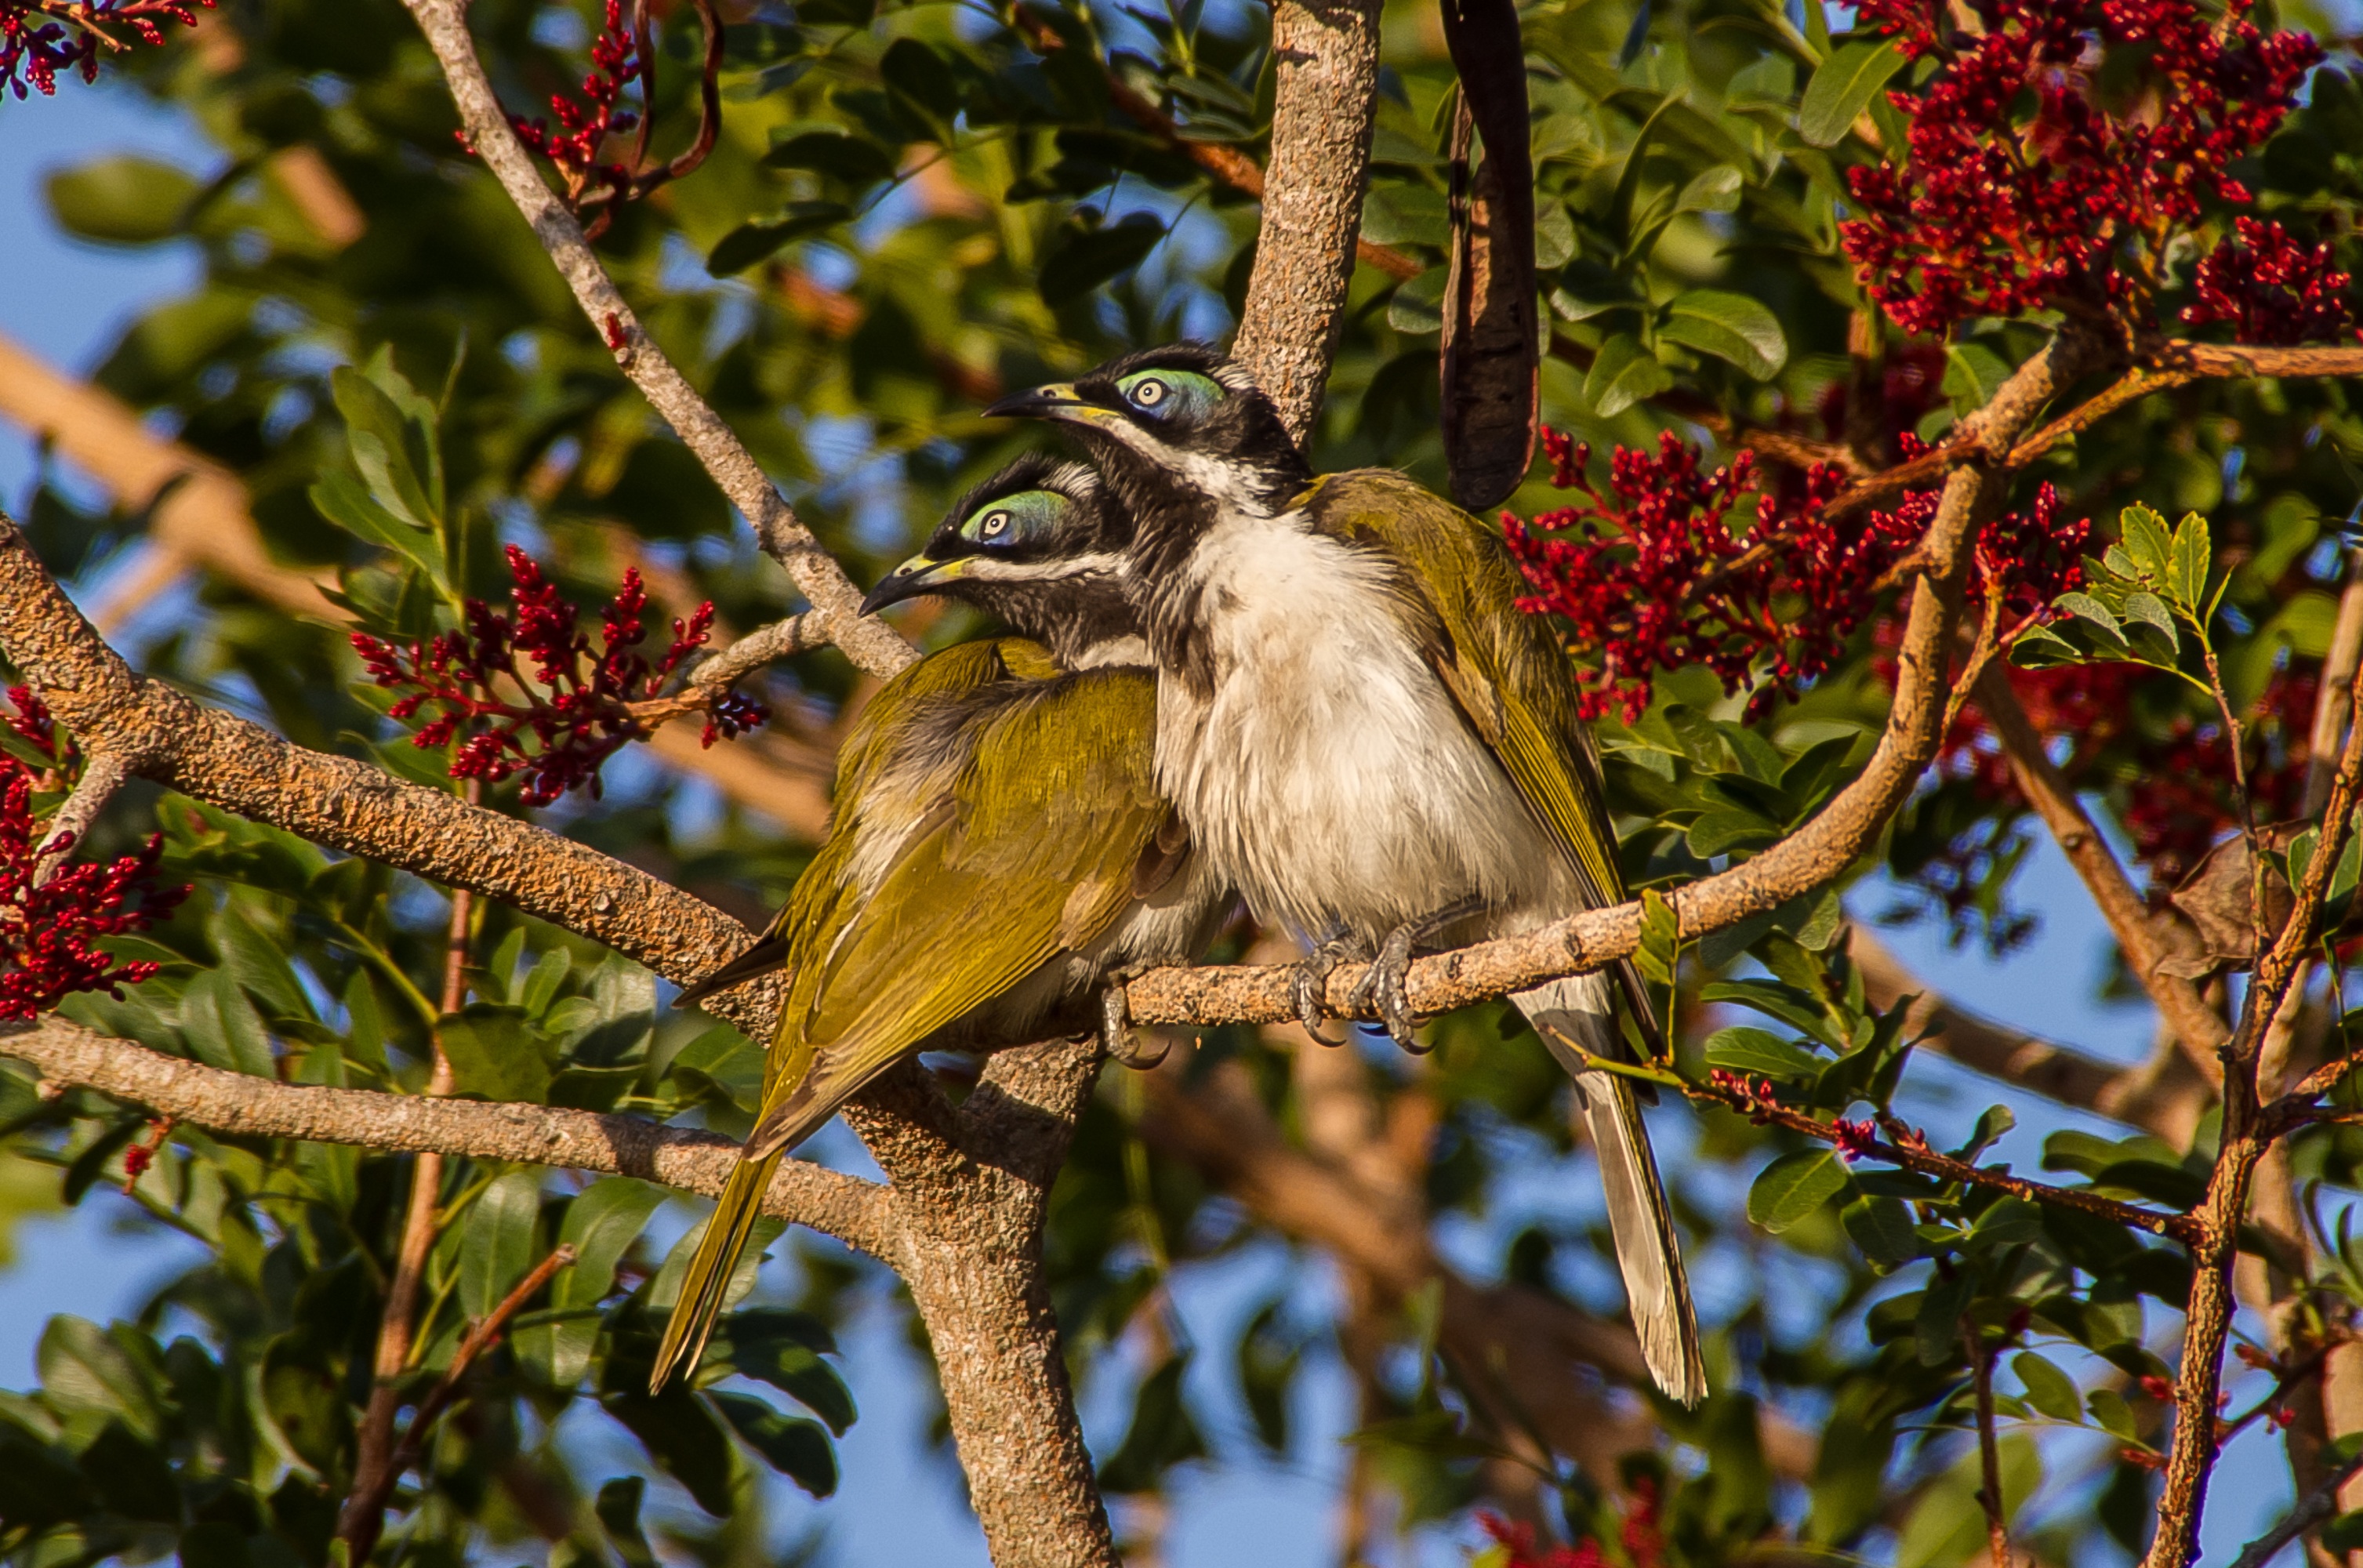
tree, nature, branch, bird, white, flower, wildlife, young, fluffy, perch, autumn, fauna, australia, birds, native, feathers, vertebrate, exotic, queensland, olive, blue faced honeyeater, honeyeater, perching bird